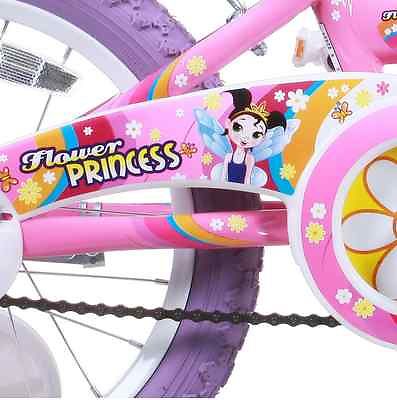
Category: bicycle